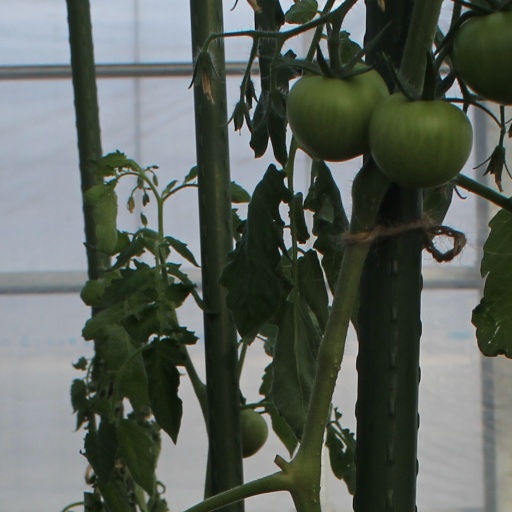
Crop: tomato